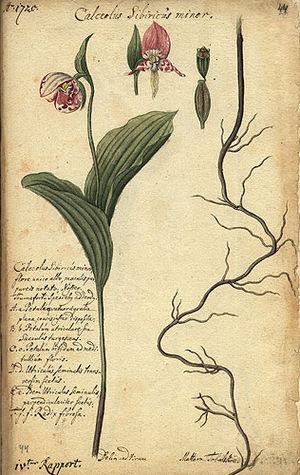
Daniel Gottlieb Messerschmidt est un médecin et un naturaliste allemand, né en 1685 à Dantzig et mort en 1735 à Saint-Pétersbourg.